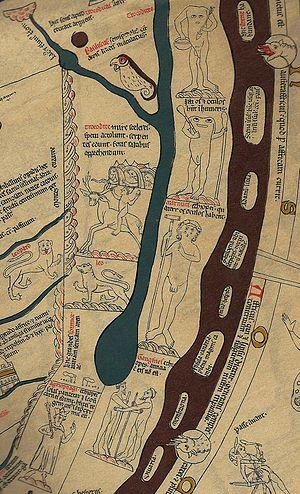
Africa, Detail de Mappemonde de Hereford, vers 1280: Quant aux régions situées aus sud de fleuve Nil, on rencontre de gens les plus bizarres: les Blemee (Blemyae, Blemmyes) avec le visage dans la poitrine, un autre avec les yeux et bouches à l'épaules (Isidore de Séville écrit qu'ily ces deux types de Blemmyae